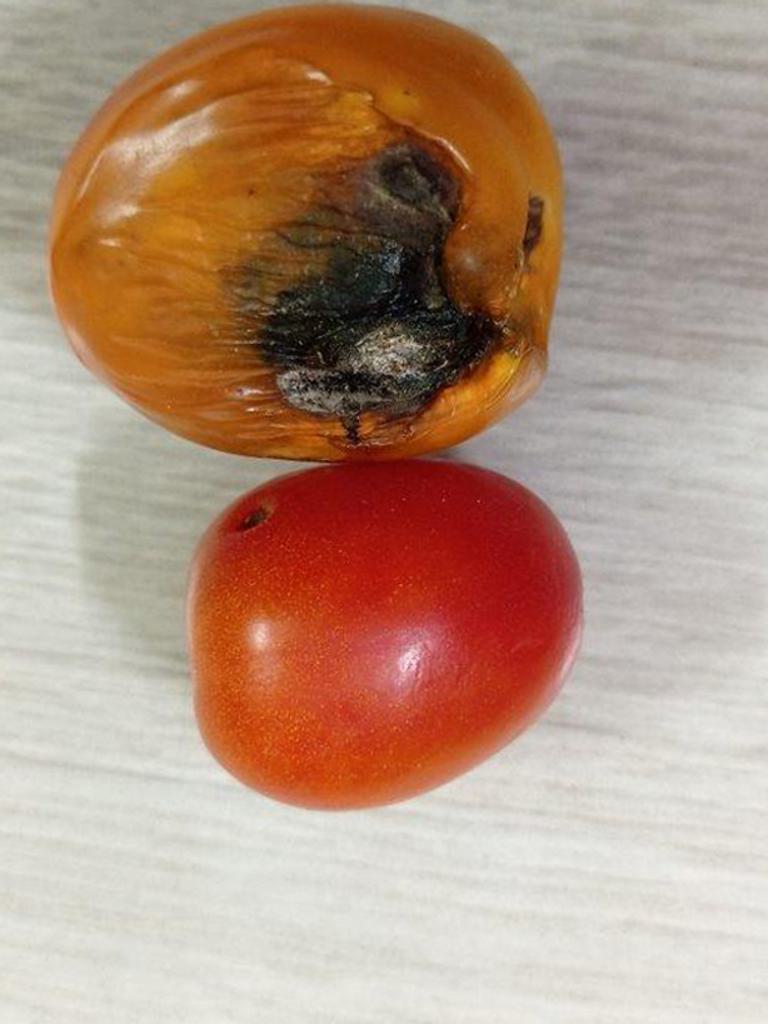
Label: Rotten